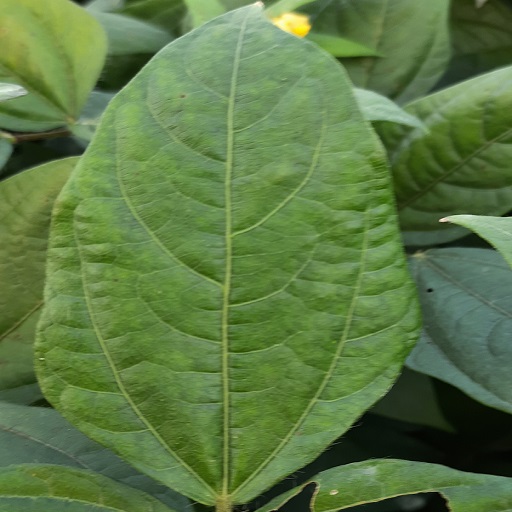
Label: Healthy